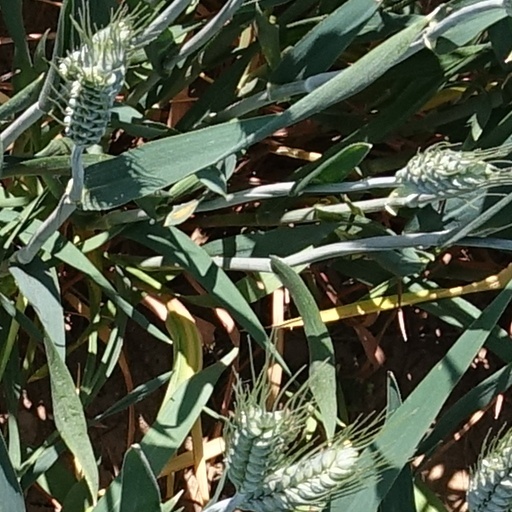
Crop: wheat